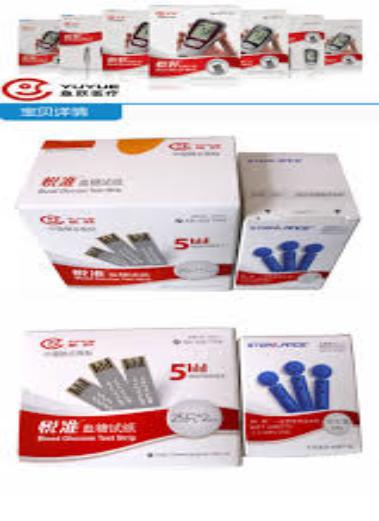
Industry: Medical